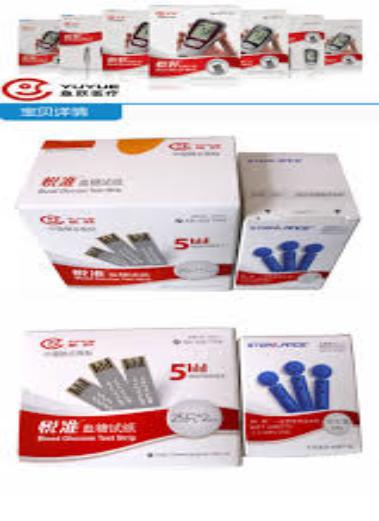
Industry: Medical